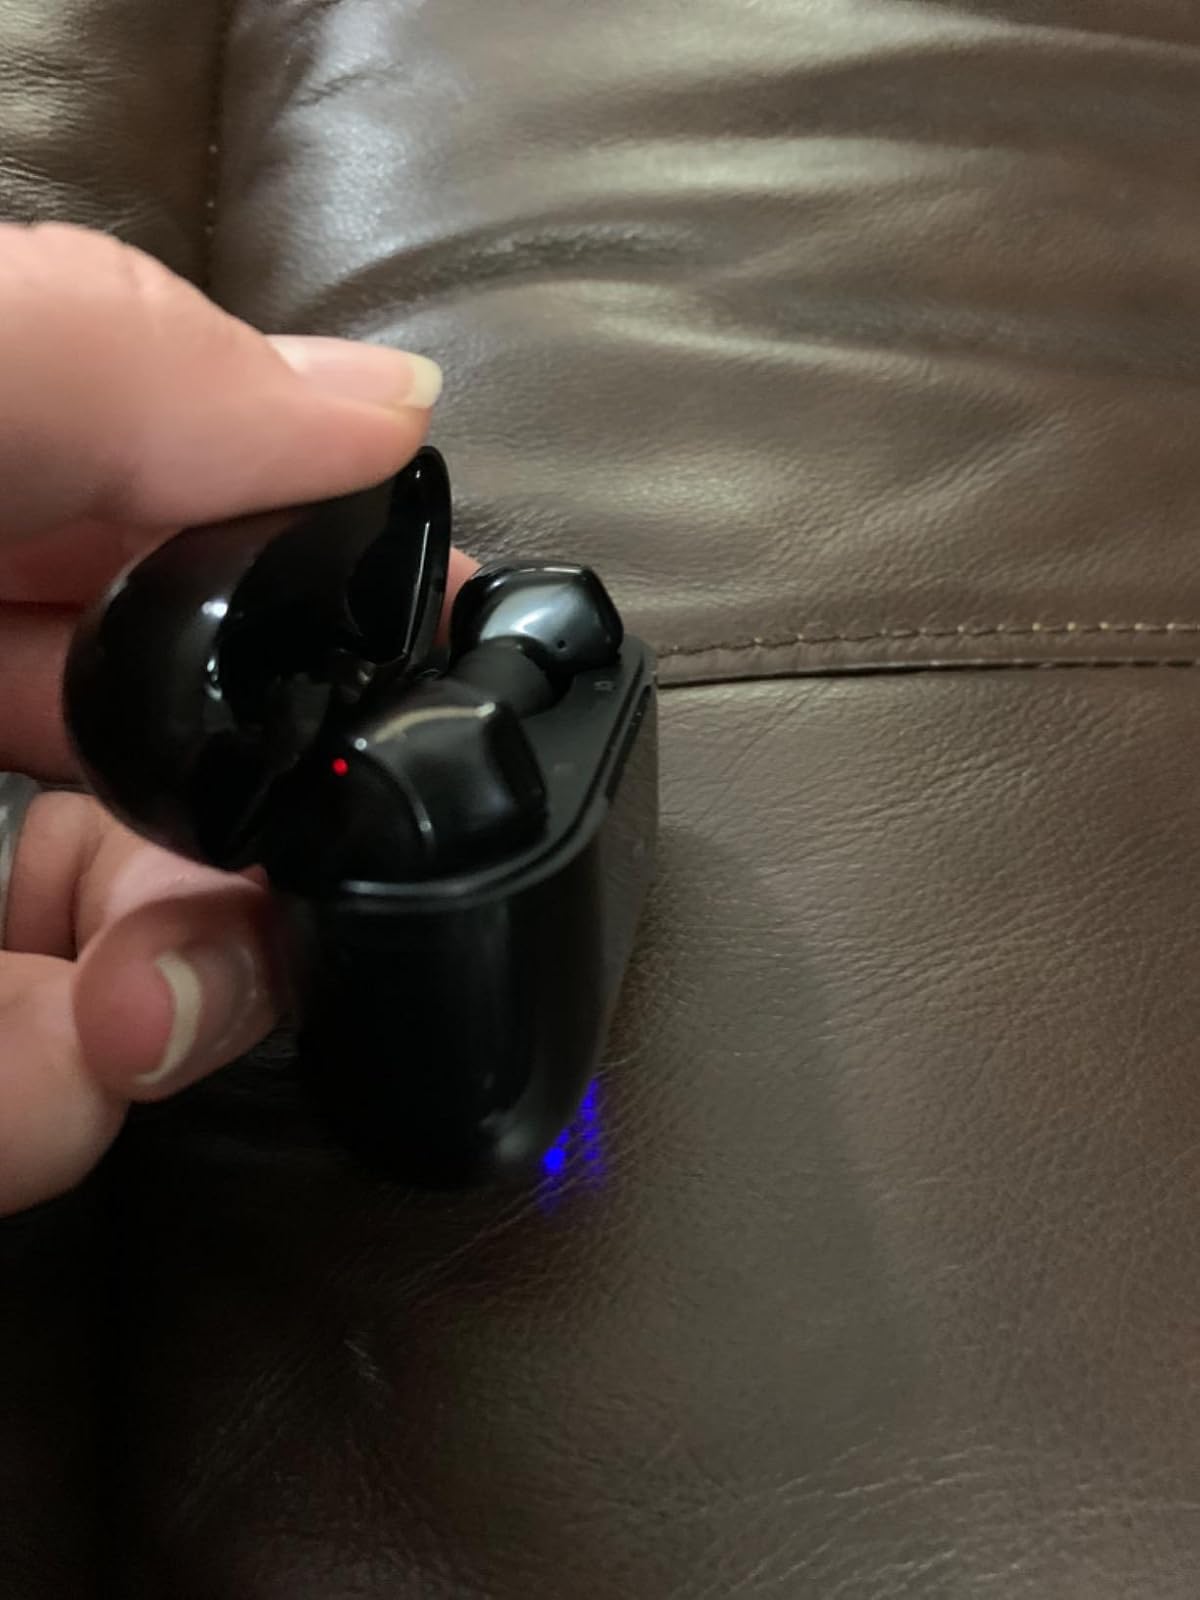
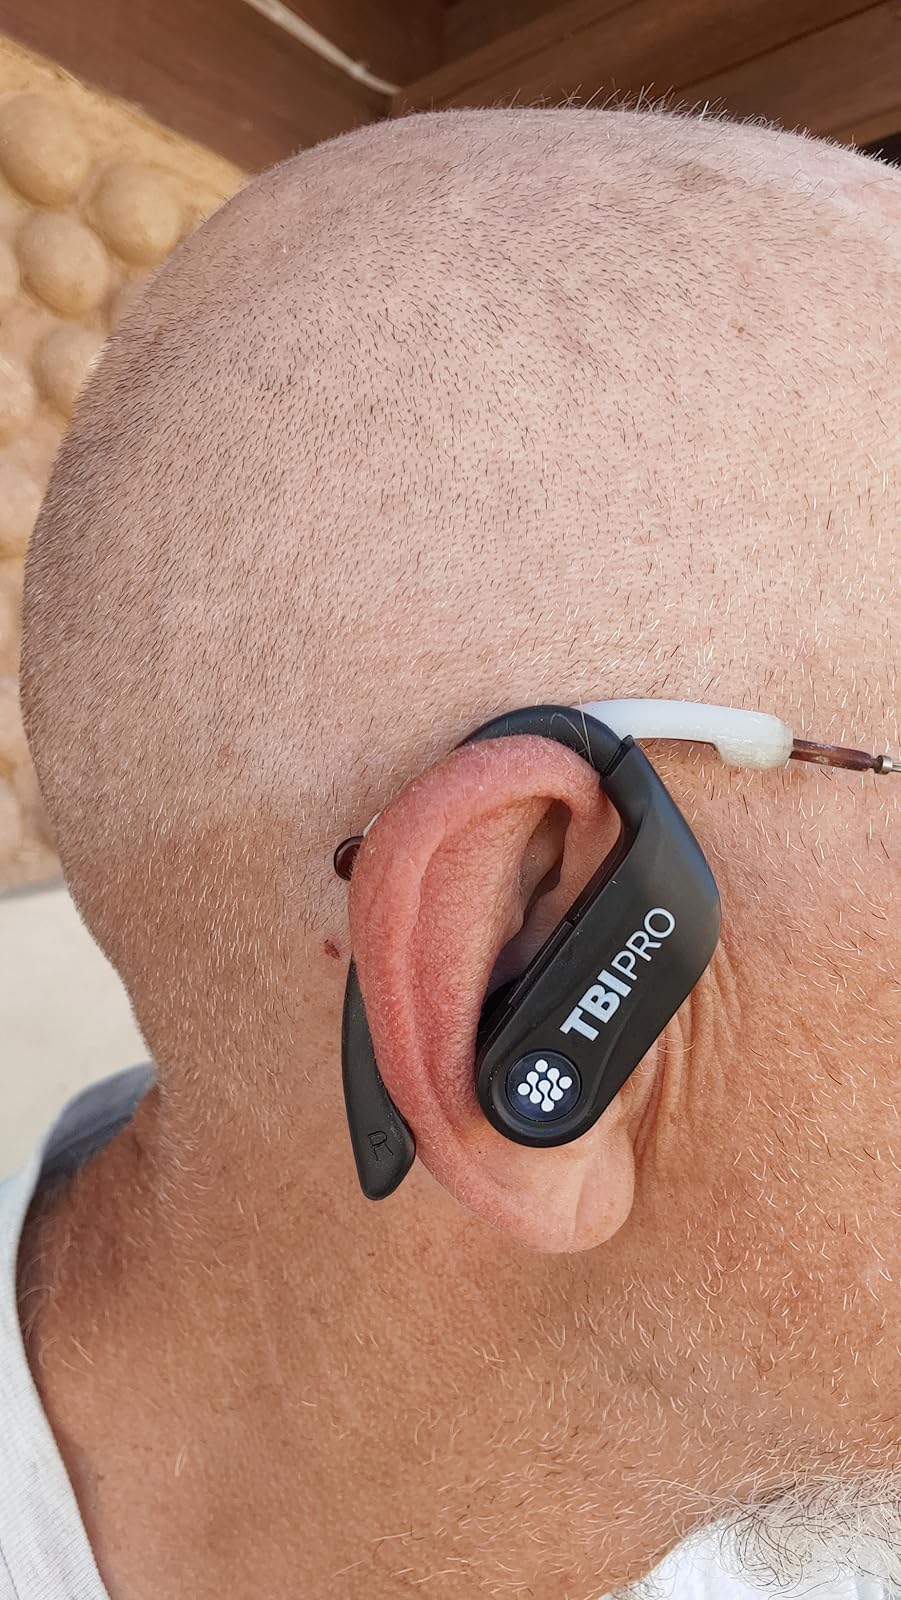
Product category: earbuds
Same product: no